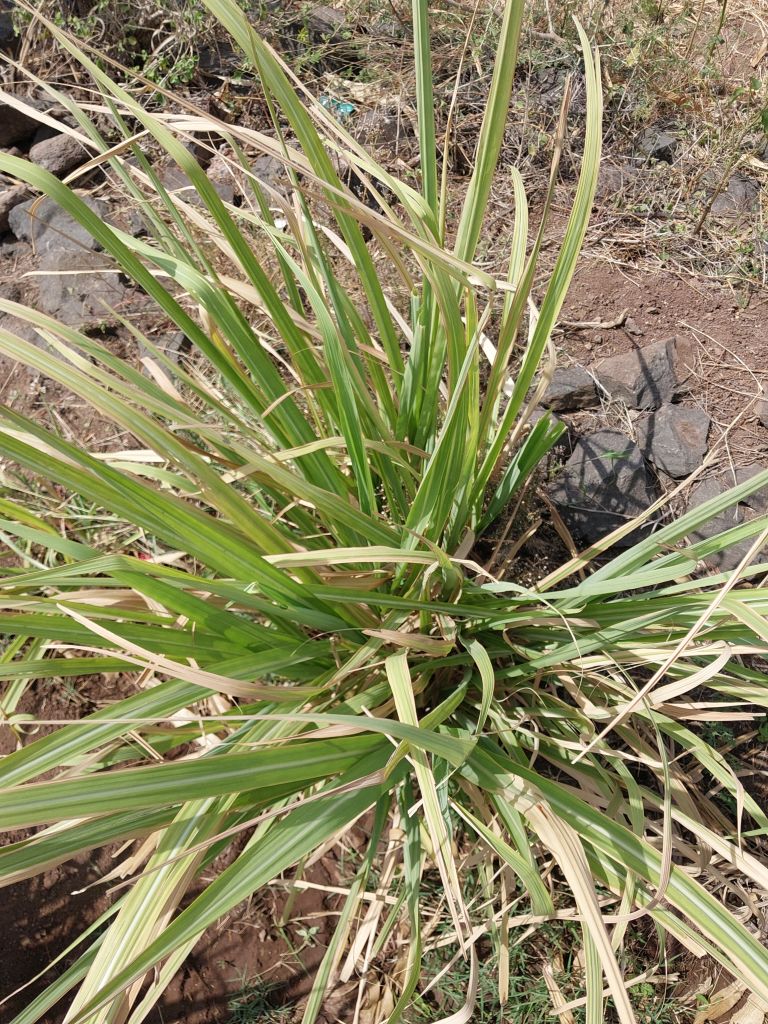
Label: Grassy shoot